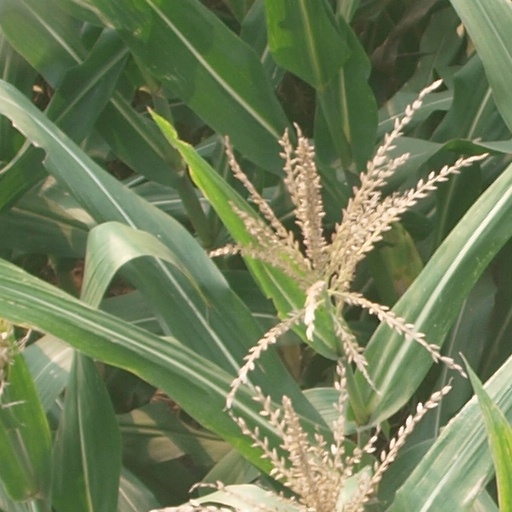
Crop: maize; corn